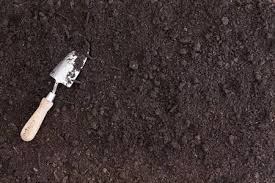
Soil type: Black Soil